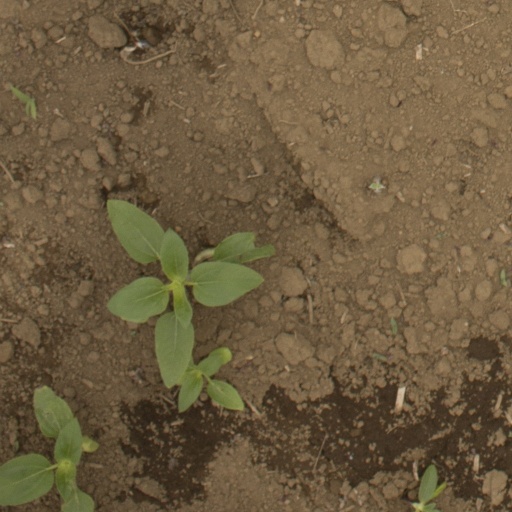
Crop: Jerusalem artichoke